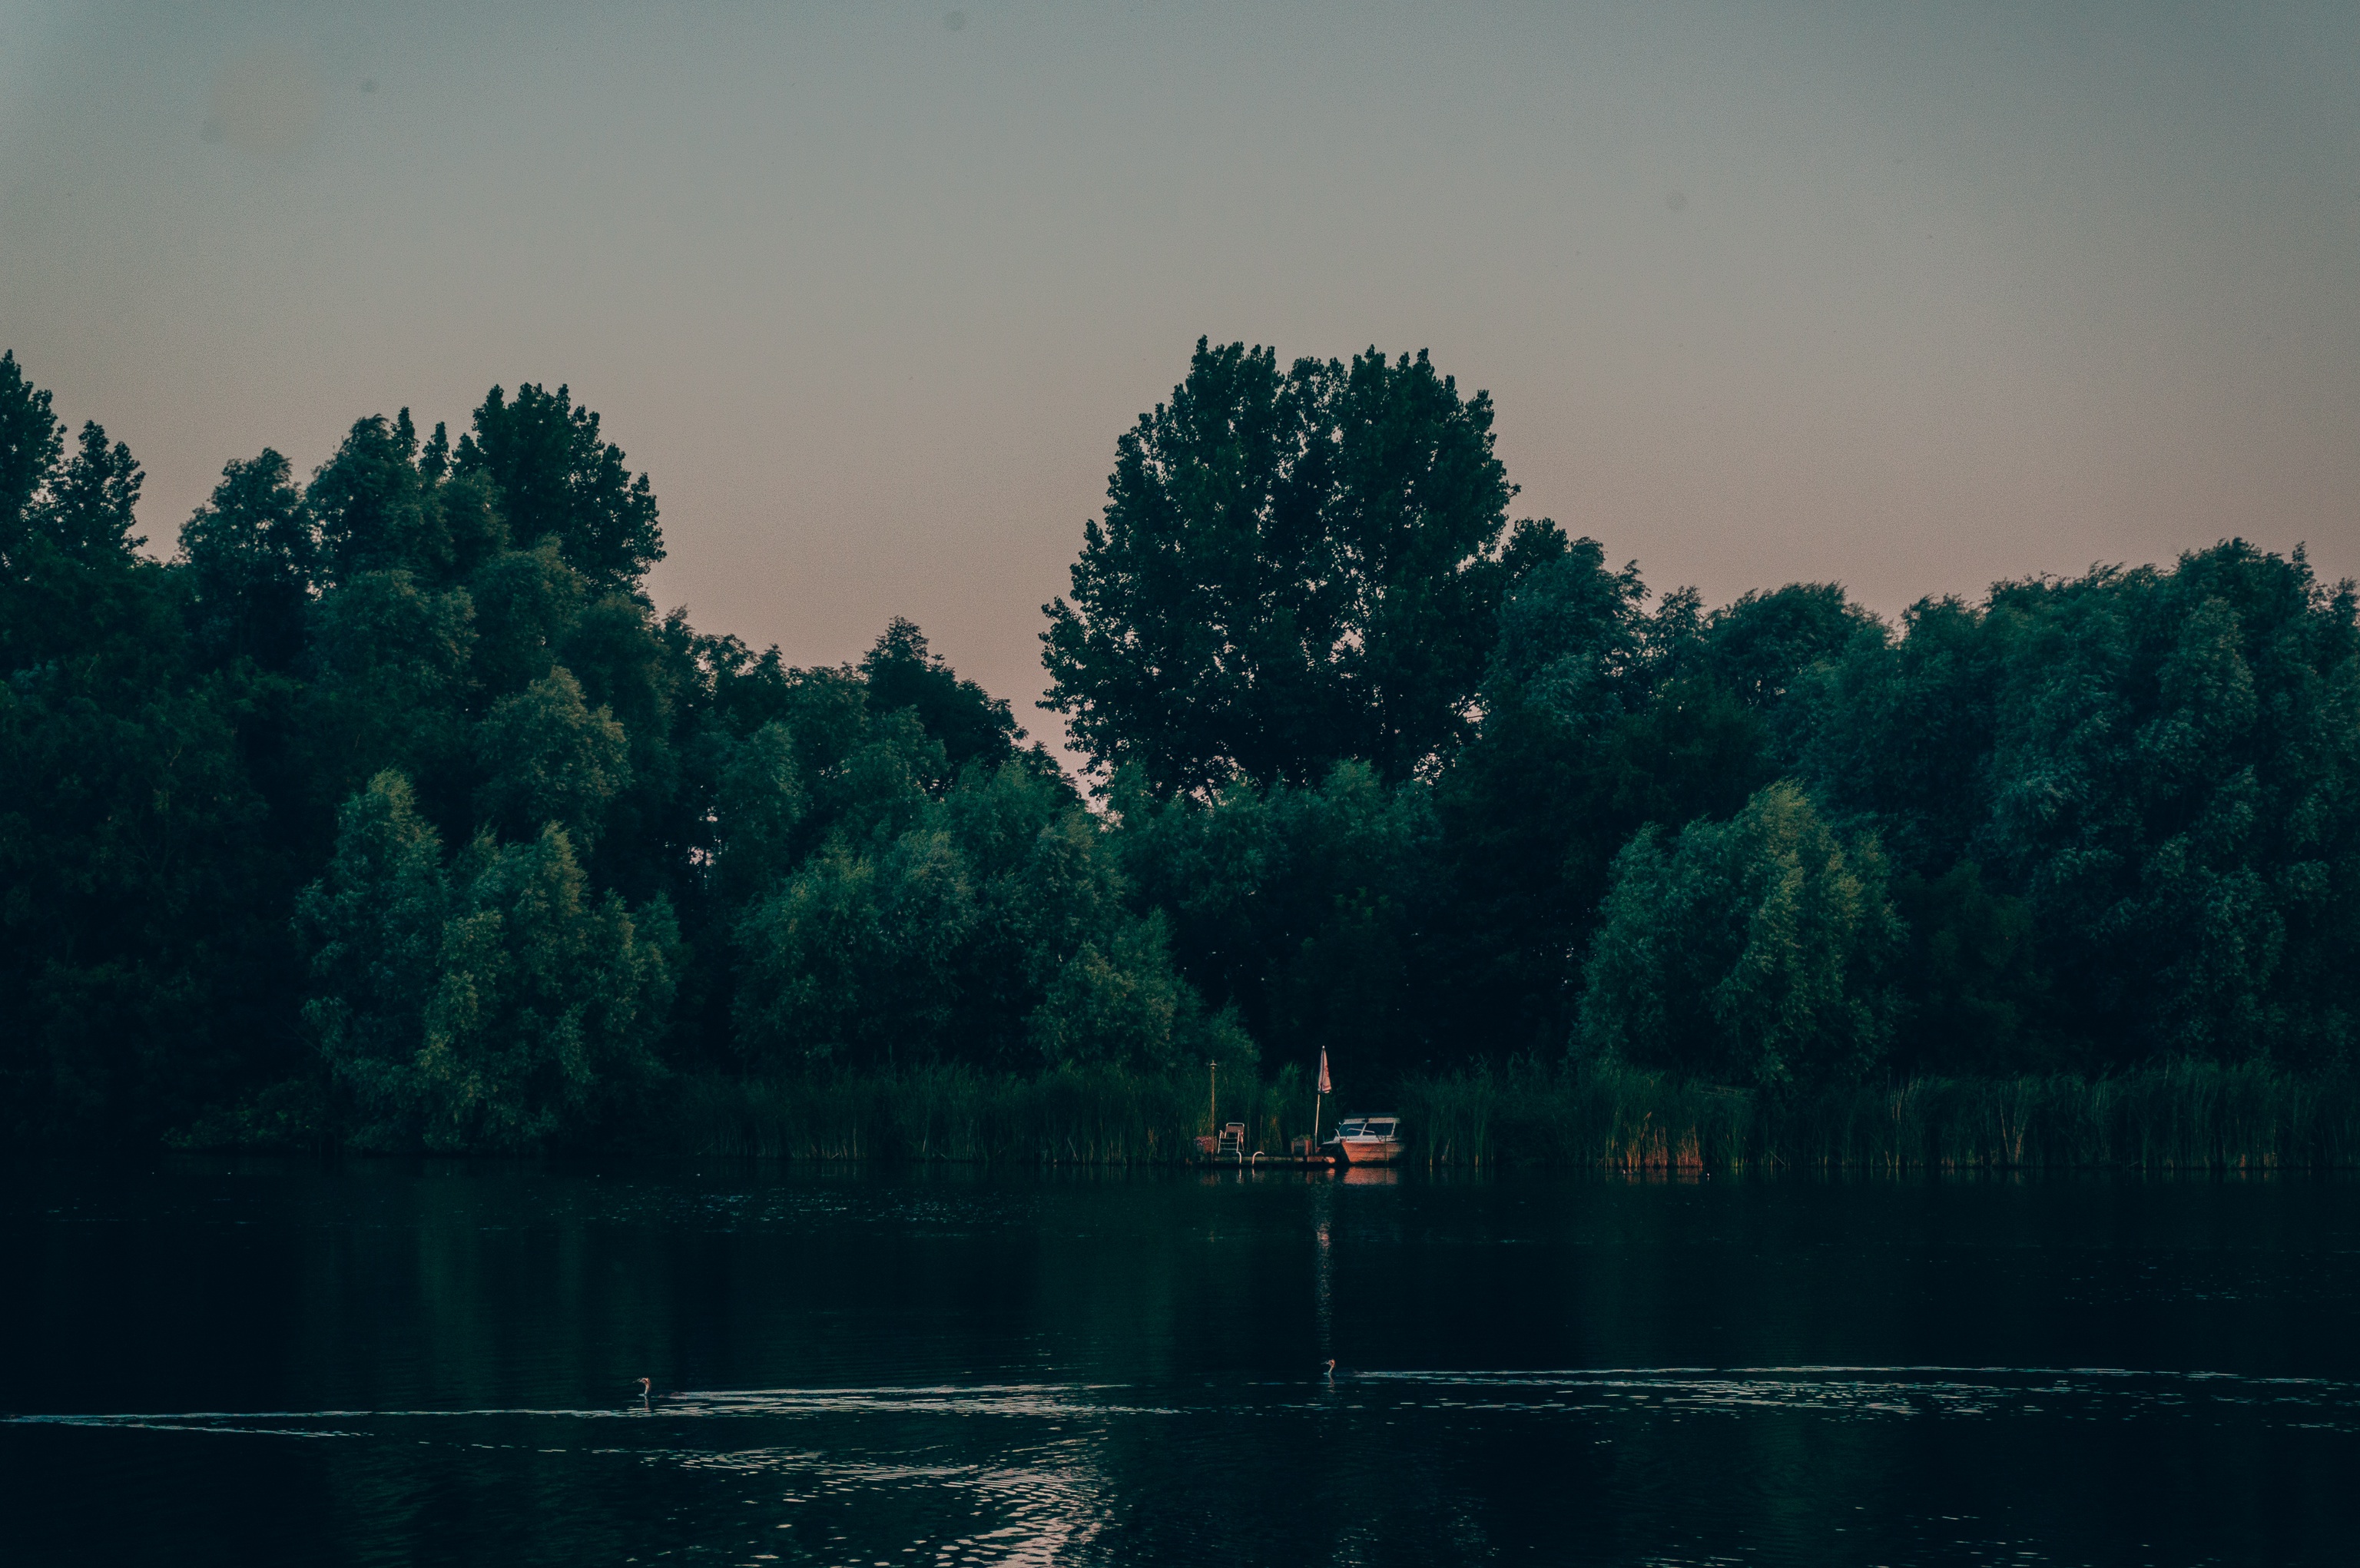
tree, nature, forest, cloud, sky, sunrise, sunset, mist, night, morning, lake, dawn, river, dusk, evening, reflection, darkness, atmospheric phenomenon